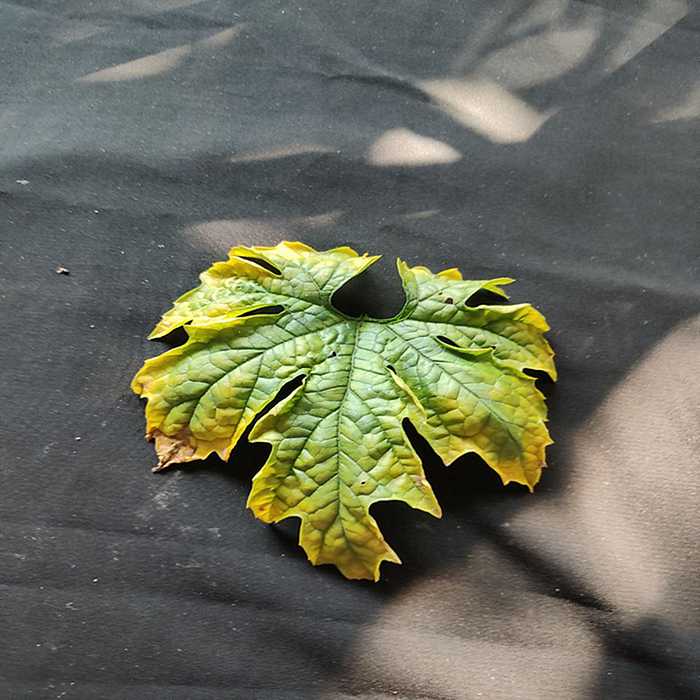
Plant: Bitter Gourd
Label: Fusarium wilt